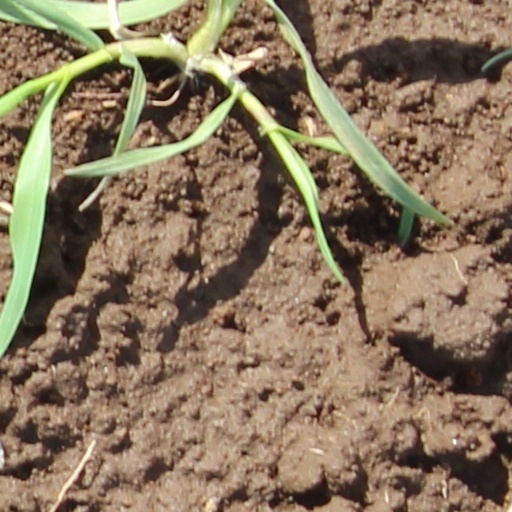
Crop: wheat